Henderson Hall (Canton, Missouri)

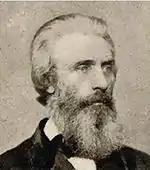
D. Pat. Henderson, for whom the building is named.

On March 23, 1903 the original building on the Christian University (today's Culver–Stockton) campus, "Old Main", which predated the American Civil War, was destroyed by fire. Appreciating the importance of the college to the town, citizens rallied to its aid. In addition to opening up local churches and other buildings for use as temporary classrooms Canton residents raised $15,000 in just ten days to help the college rebuild. The college was able to salvage some stone and brick from the Old Main rubble, and using it plus the community's donation, an $8,000 insurance payout, and a $15,000 loan to build the current Henderson Hall.